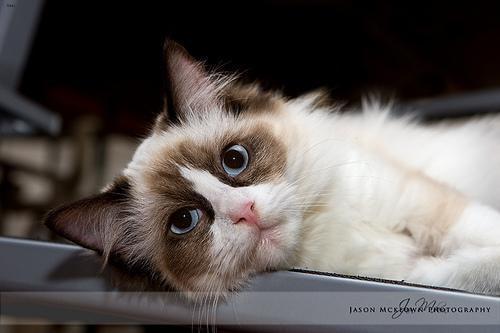
Ragdoll